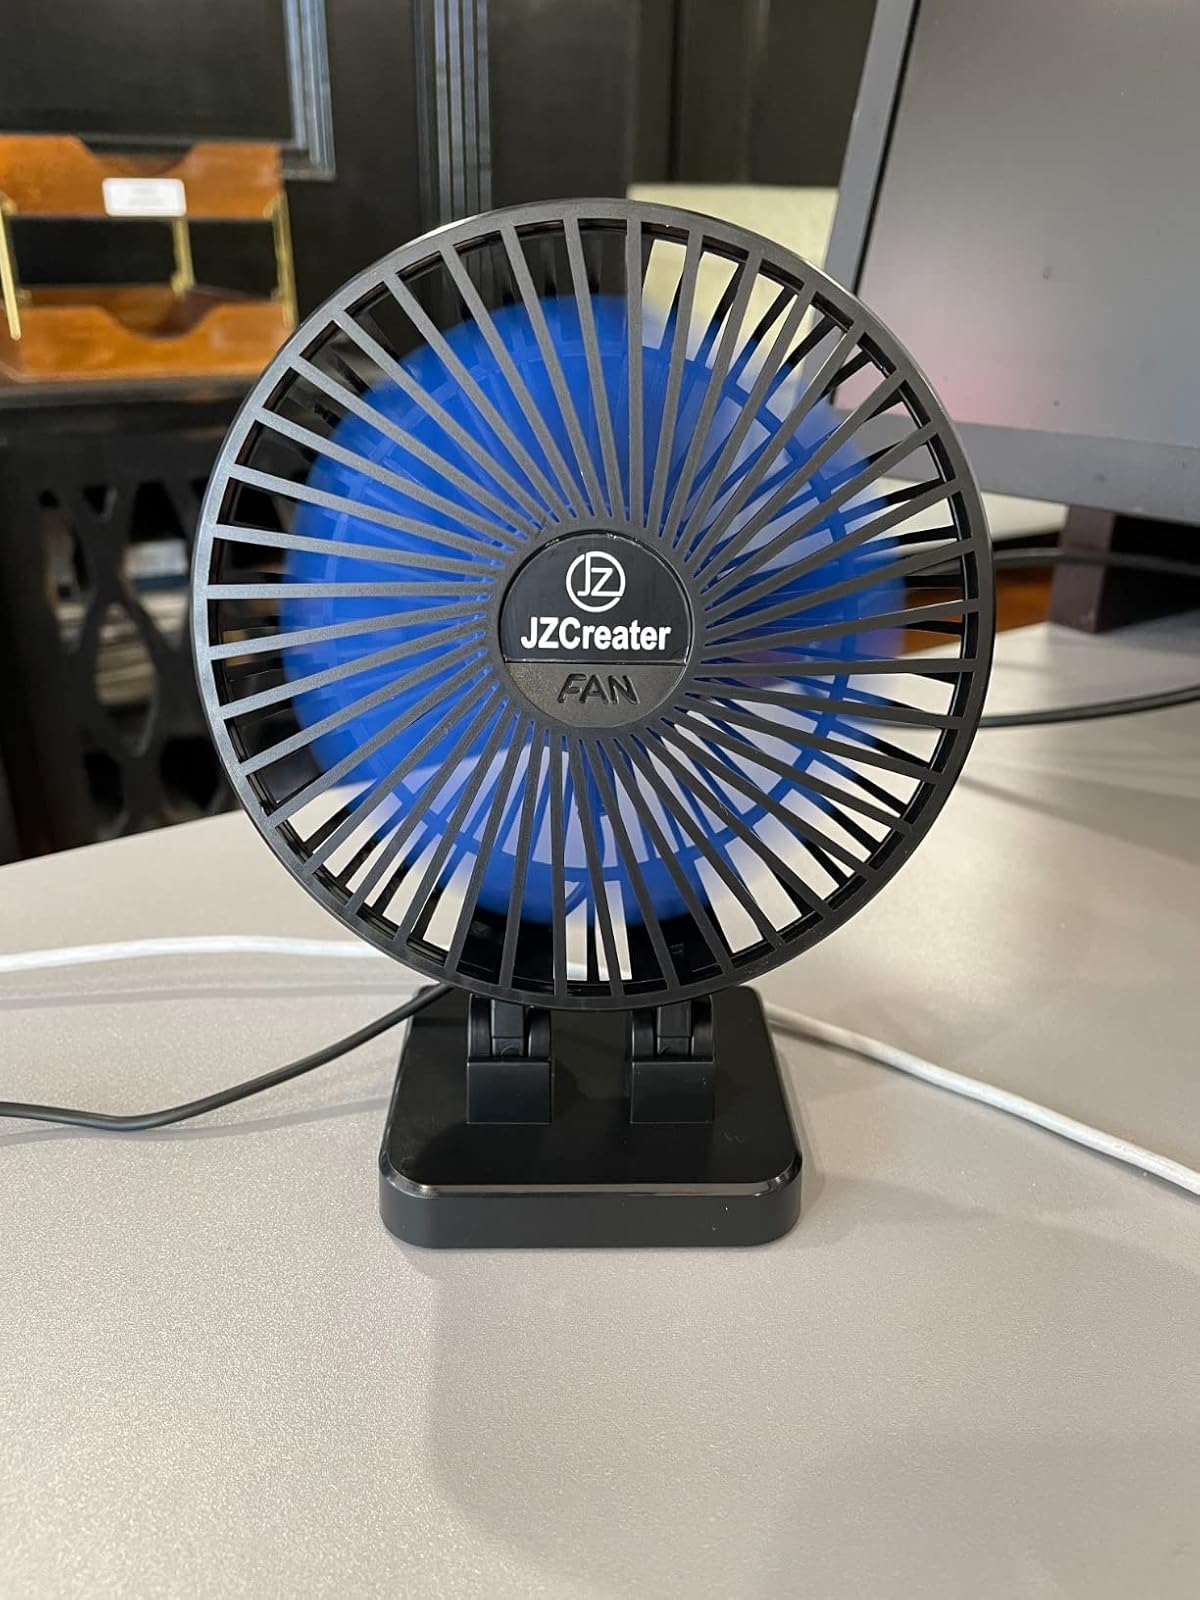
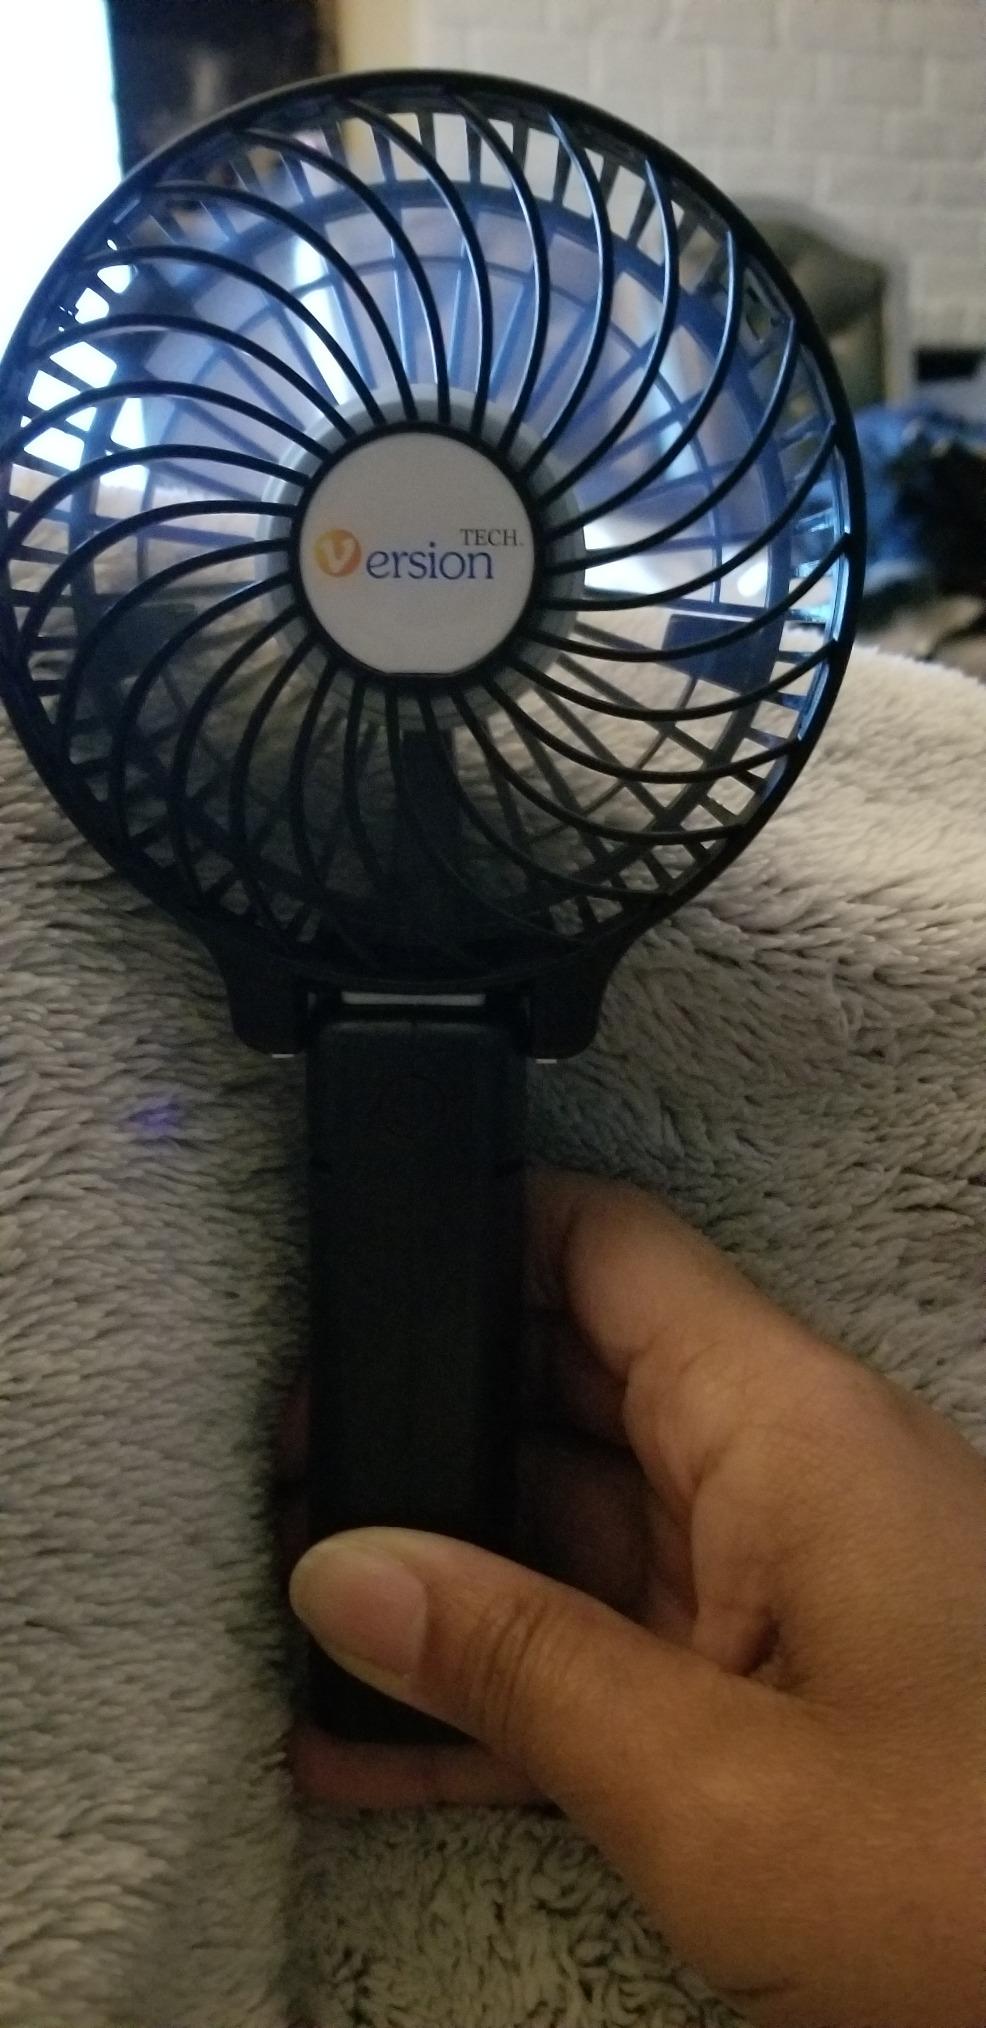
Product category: fan
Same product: no